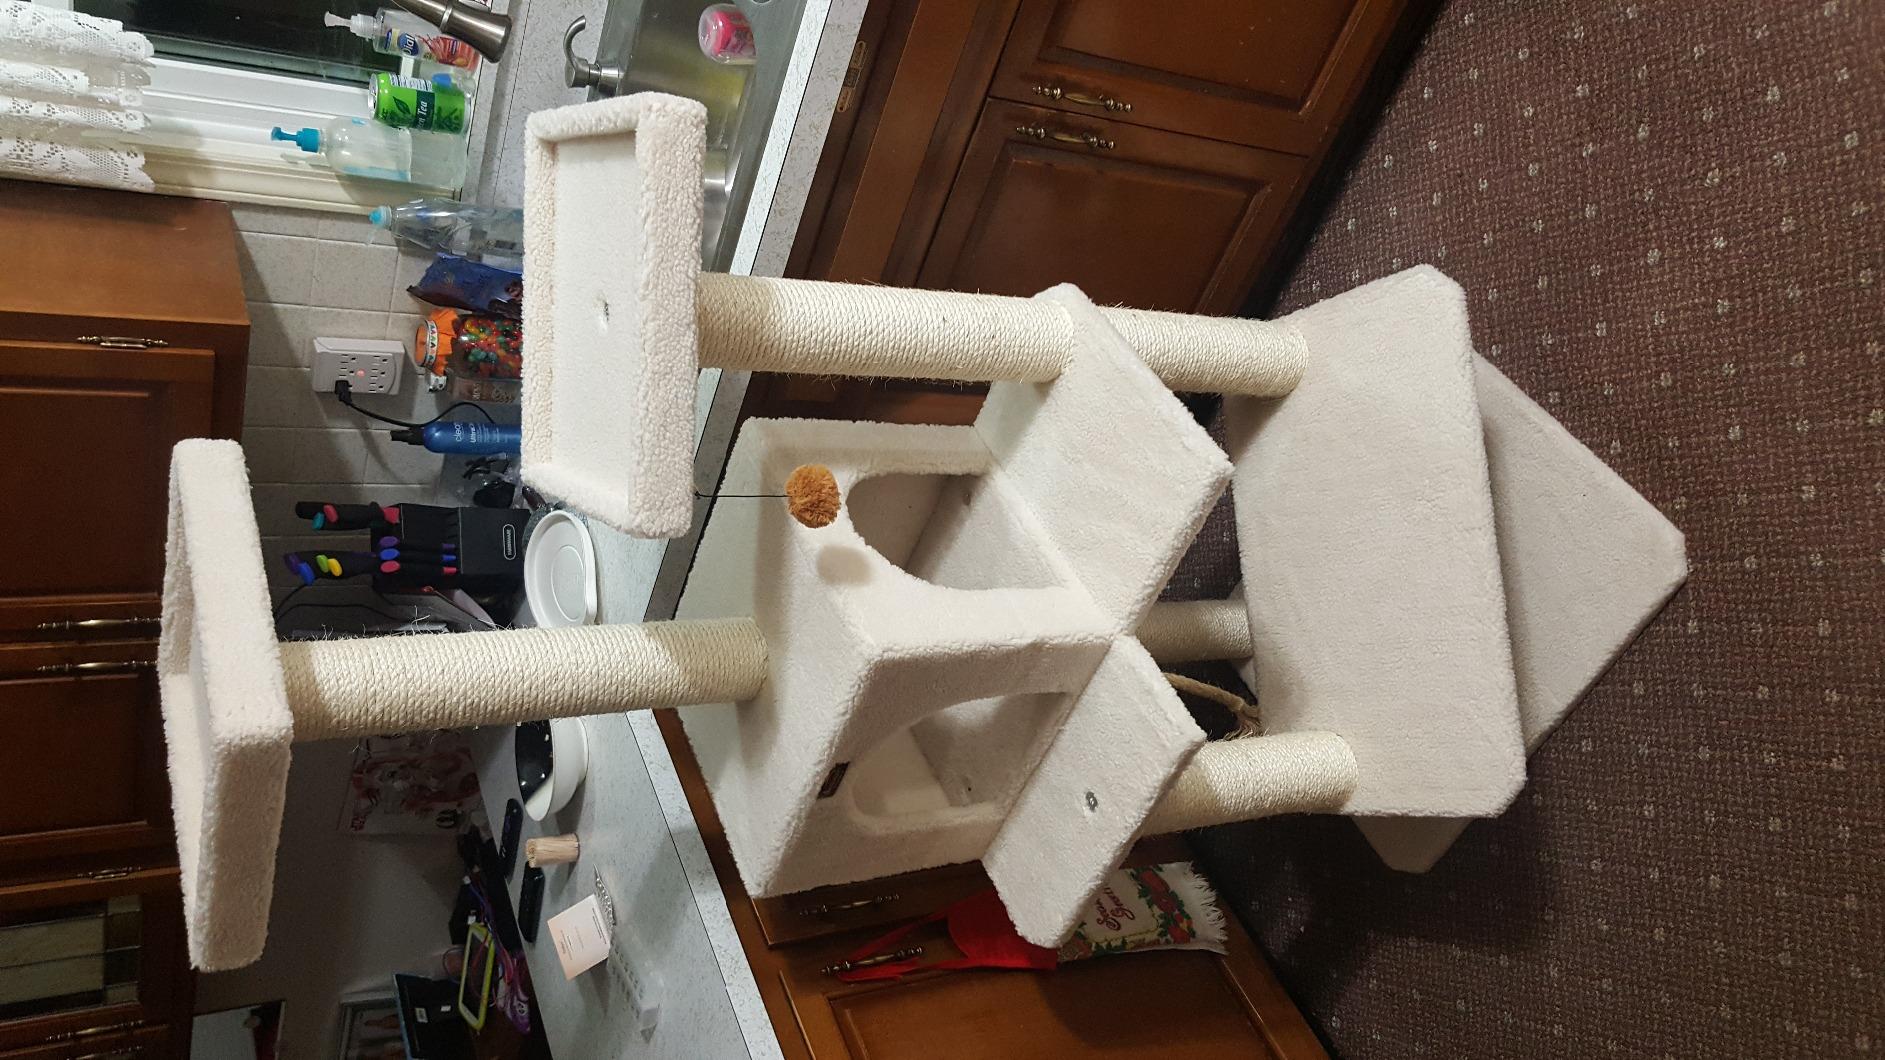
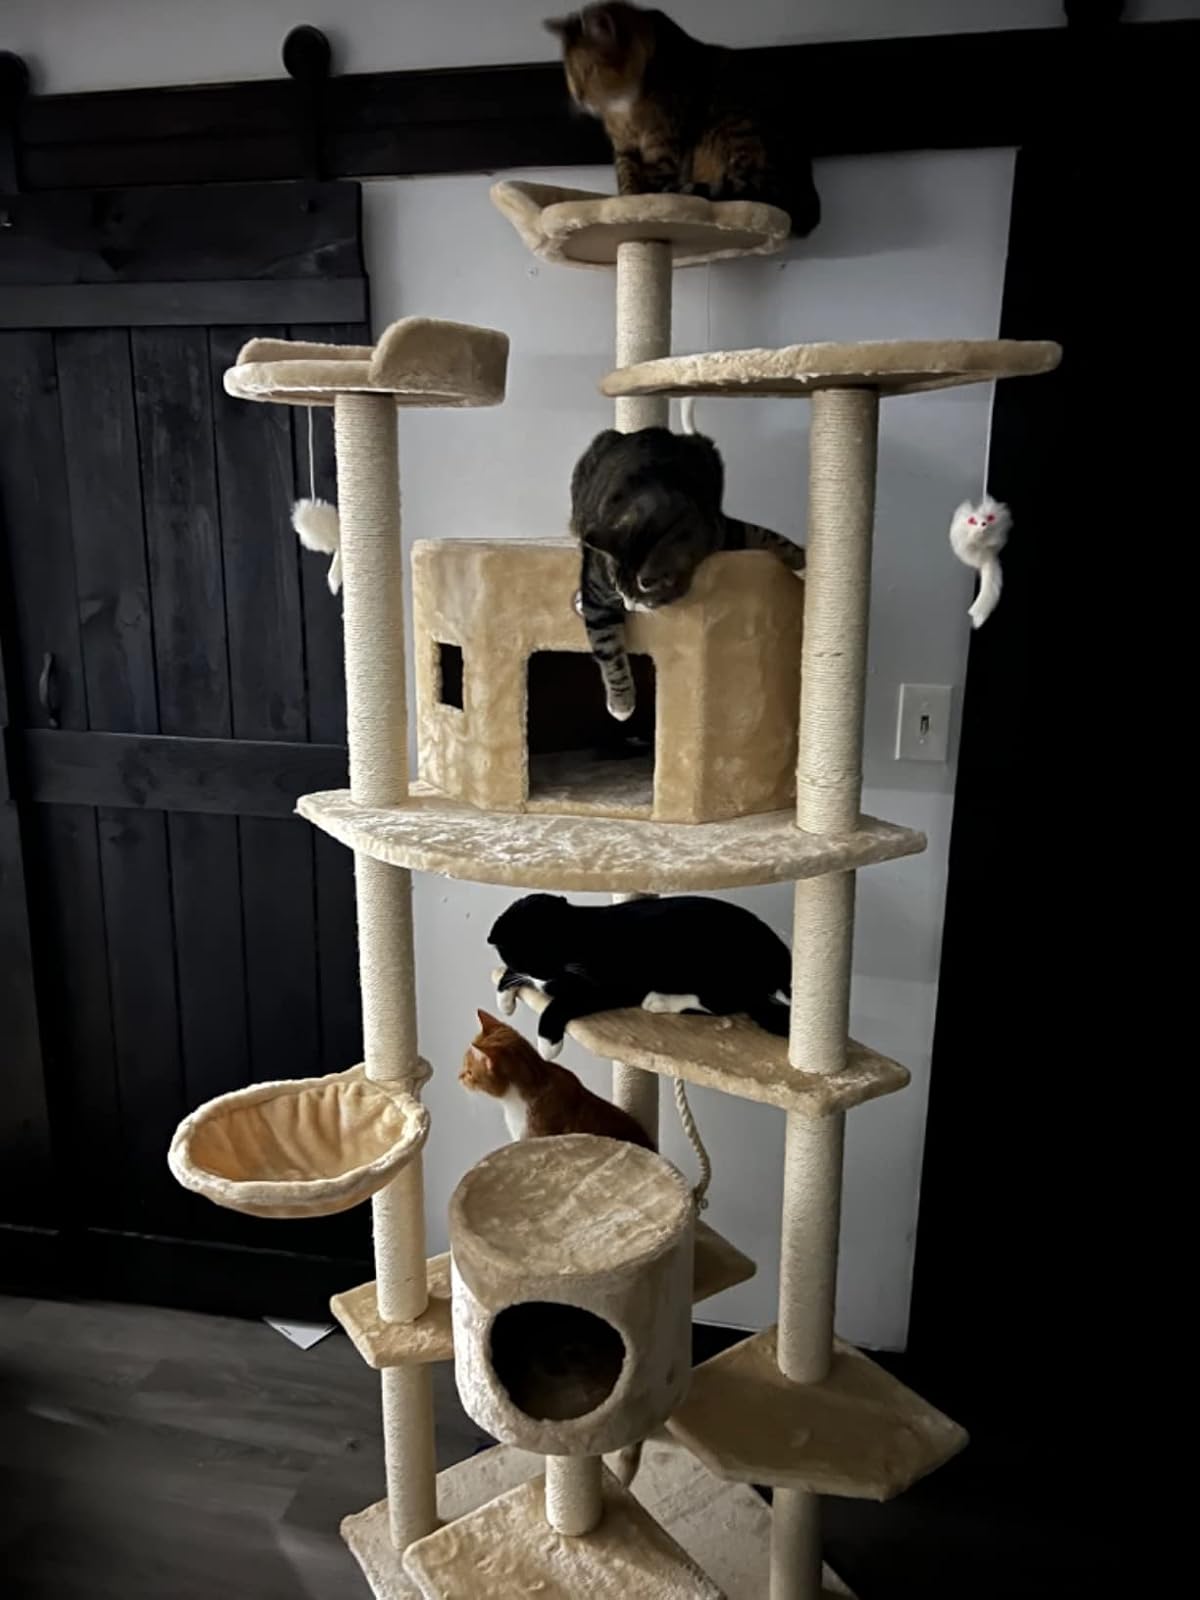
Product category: items_cat tree
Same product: no